The Bomber Mafia

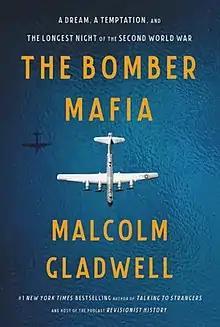
Hardcover edition

The Bomber Mafia: A Dream, a Temptation, and the Longest Night of the Second World War is a 2021 book by Canadian writer Malcolm Gladwell that examines the US Bomber Mafia of World War II, which advocated precision aerial bombing as a means to win a war. Gladwell stated the audiobook for "The Bomber Mafia" came about as an expansion of material from his podcast "Revisionist History", and that the print book originated from the audiobook. The book follows the Bomber Mafia, especially Major General Haywood S. Hansell, and the development of a high-altitude precision aerial bombardment strategy in World War II as a means to limit casualties. After difficulties in applying the Bomber Mafia's theoretical strategy, Major General Hansell was replaced by Major General Curtis LeMay, who utilized tactical changes such as attacking Japanese population centers with napalm to ensure a Japanese surrender. Upon release, "The Bomber Mafia" was met with mixed reviews, with reviewers praising its audiobook version but criticizing the book for a lack of detail and factual accuracy.